Mathilde Kralik

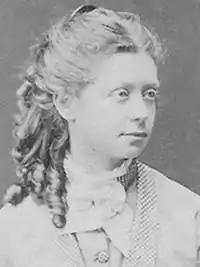
Mathilde Kralik von Meyrswalden

Mathilde Aloisia Kralik von Meyrswalden (3 December 1857, in Linz – 8 March 1944) was an Austrian composer.